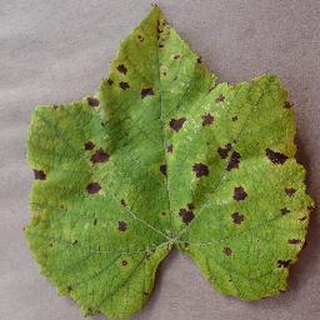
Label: grape_leaf_blight